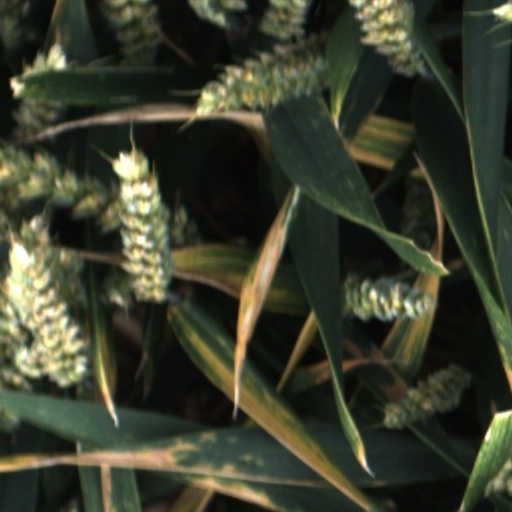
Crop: wheat